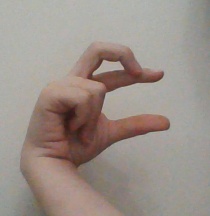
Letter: thal